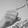
ASL letter: G